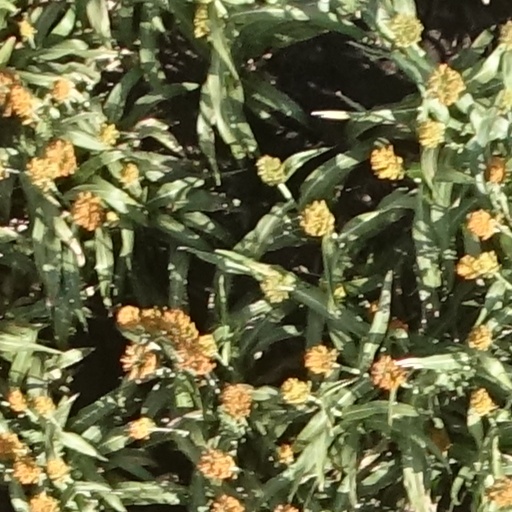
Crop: sorghum